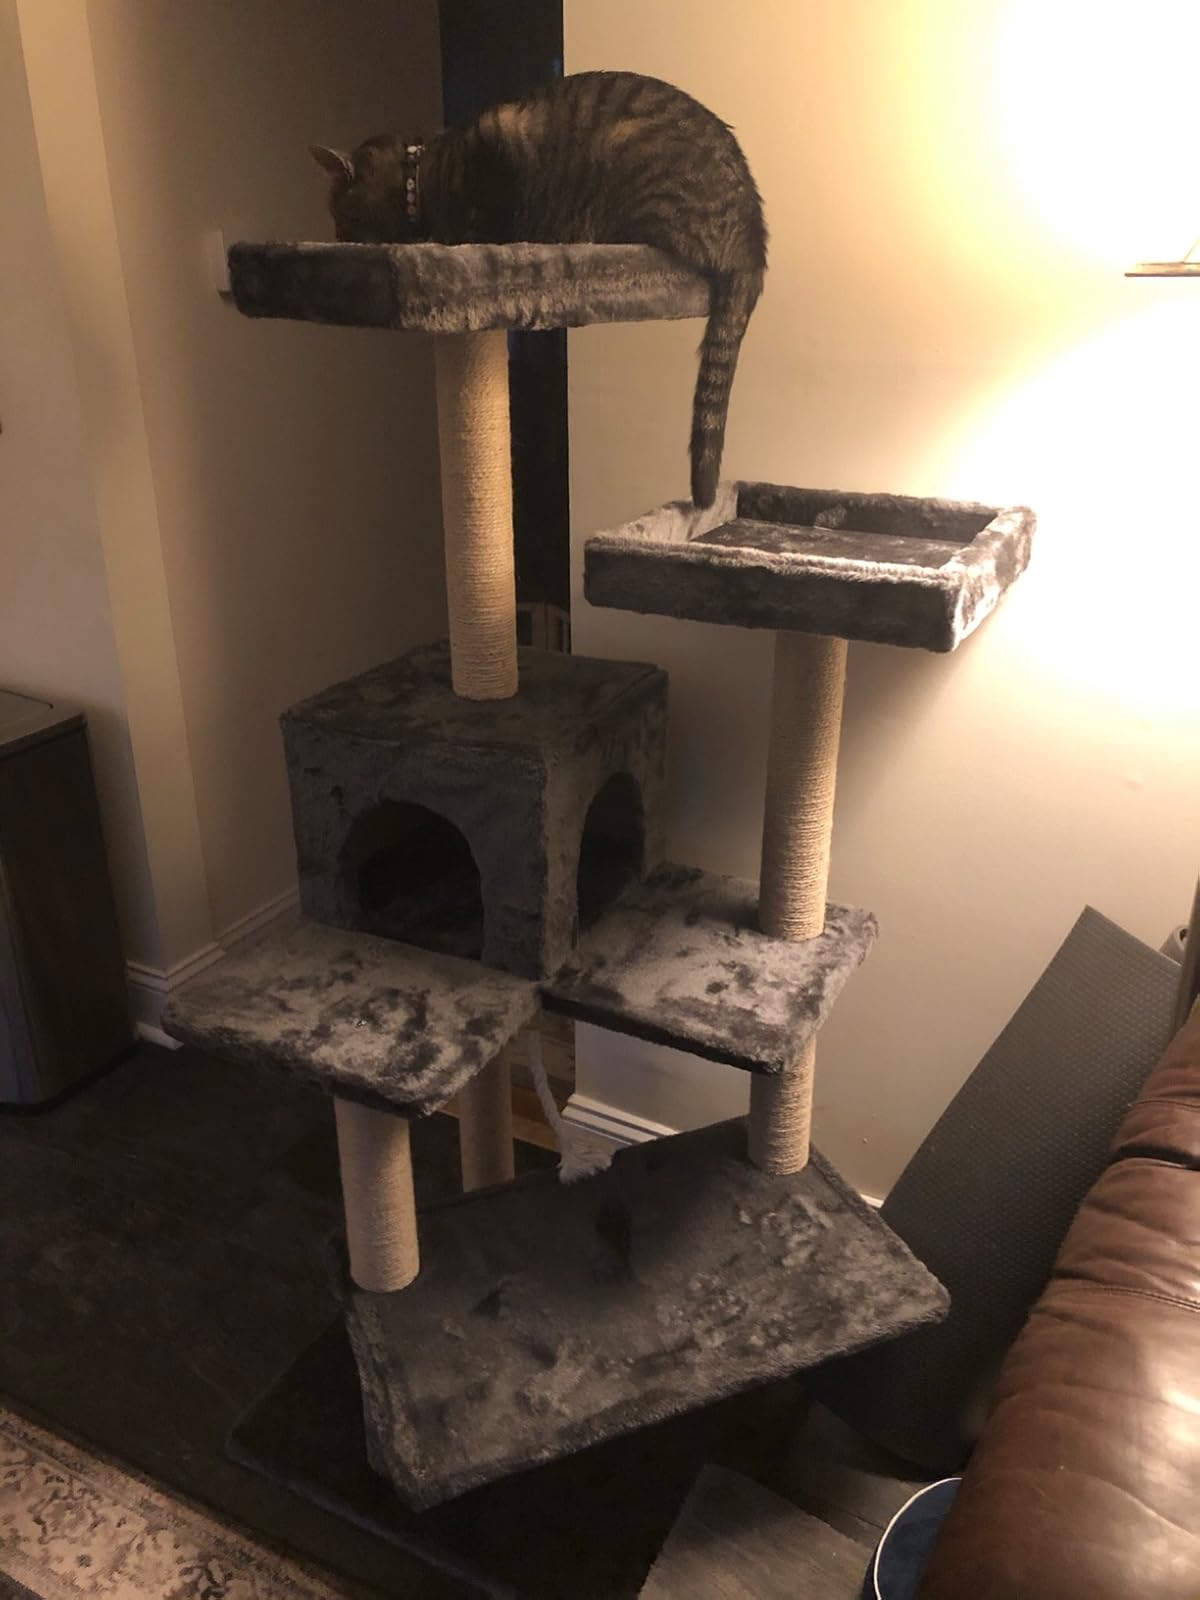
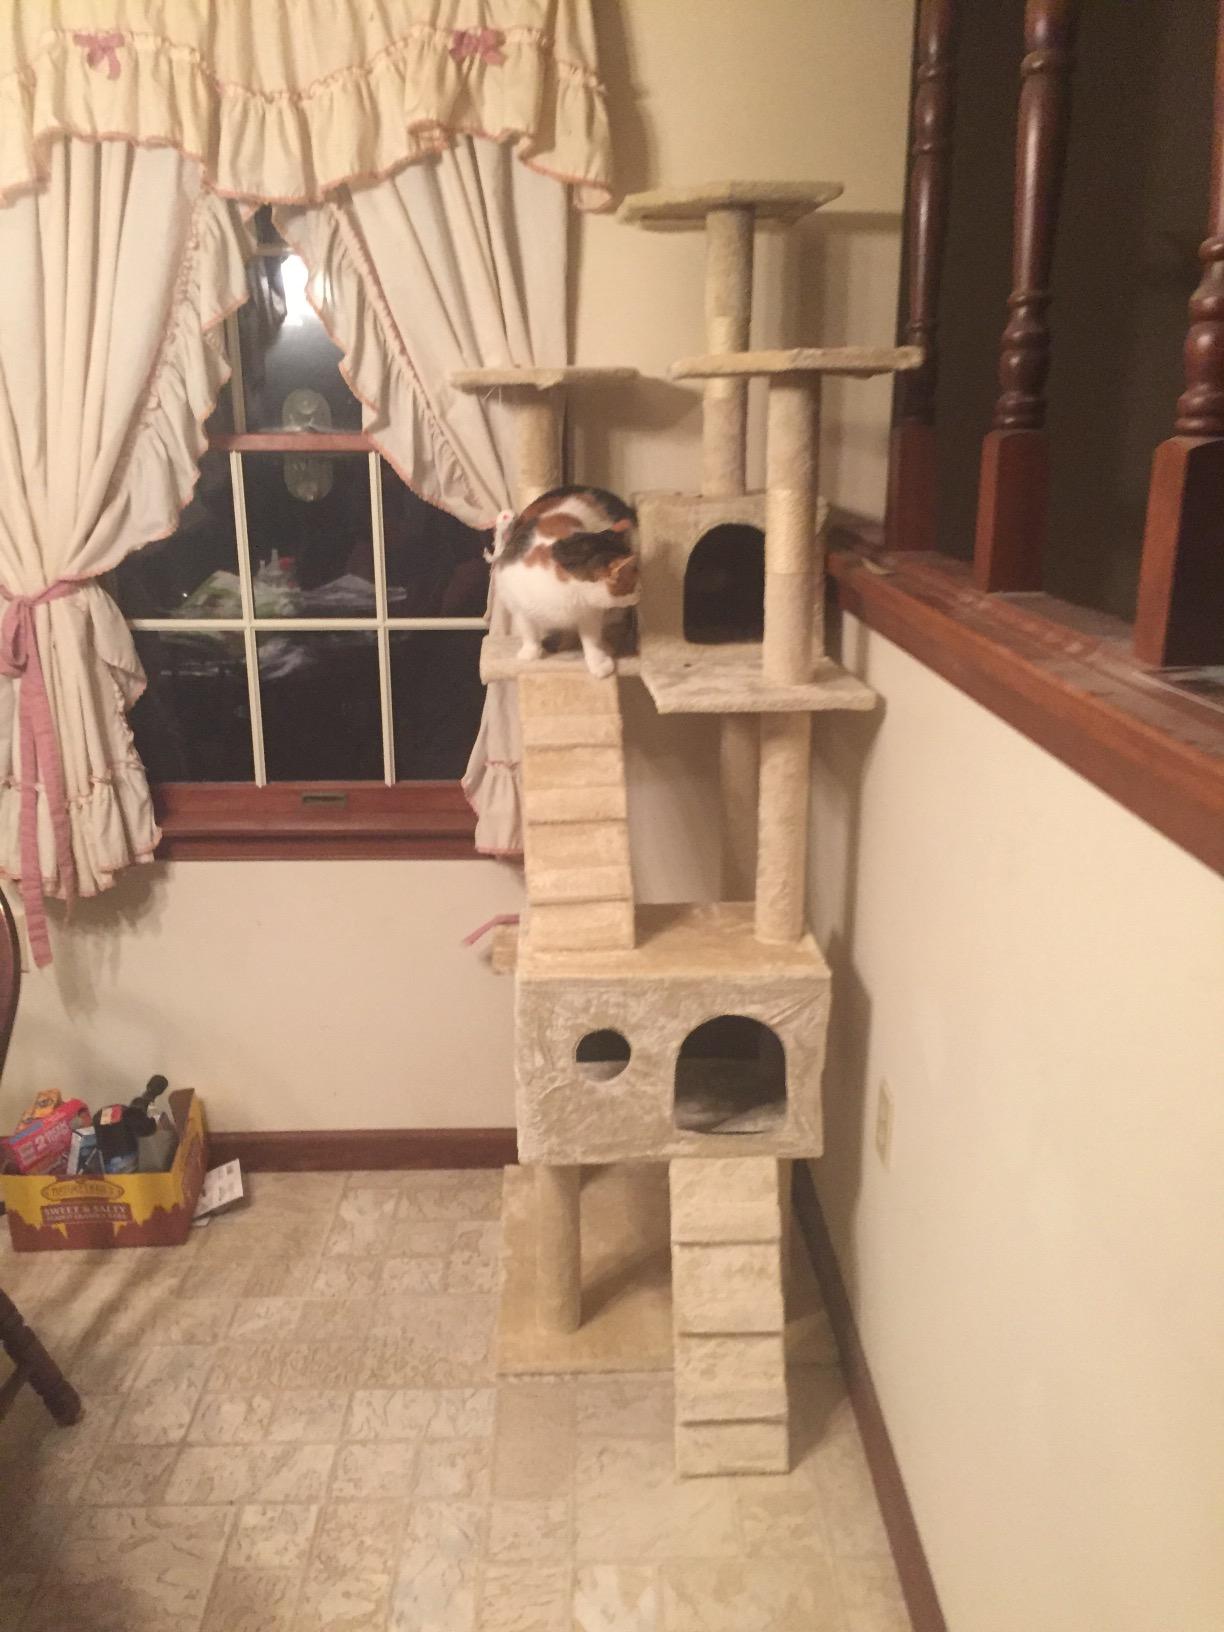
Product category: items_cat tree
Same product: no